Populus

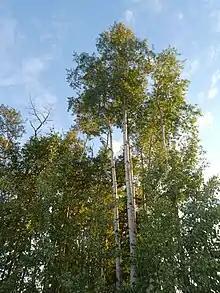
Mature trembling aspen trees ("P. tremuloides") with young regeneration in foreground, Alaska

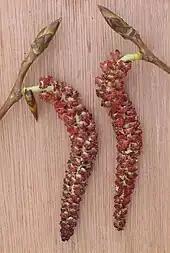
Male catkins of "Populus" × "canadensis"

The bark on young trees is smooth and white to greenish or dark gray, and often has conspicuous lenticels; on old trees, it remains smooth in some species, but becomes rough and deeply fissured in others. The shoots are stout, with (unlike in the related willows) the terminal bud present. The leaves are spirally arranged, and vary in shape from triangular to circular or (rarely) lobed, and with a long petiole; in species in the sections "Populus" and "Aigeiros", the petioles are laterally flattened, so that breezes easily cause the leaves to wobble back and forth, giving the whole tree a "twinkling" appearance in a breeze. Leaf size is very variable even on a single tree, typically with small leaves on side shoots, and very large leaves on strong-growing lead shoots. The leaves often turn bright gold to yellow before they fall during autumn.